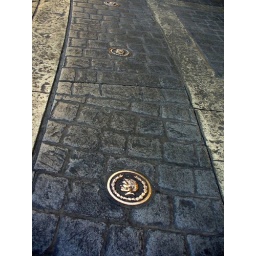
Usually the studs in the road are just reflective plastic things. But not at Caesar's.